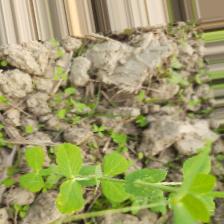
Label: Normal